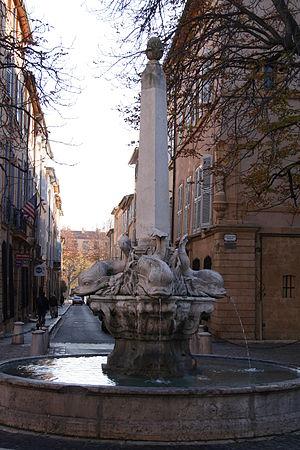
Fontaine des Quatre-Dauphins, Aix-en-Provence (France).